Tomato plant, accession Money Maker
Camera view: vertical (180 deg); turntable rotation: 90 degrees
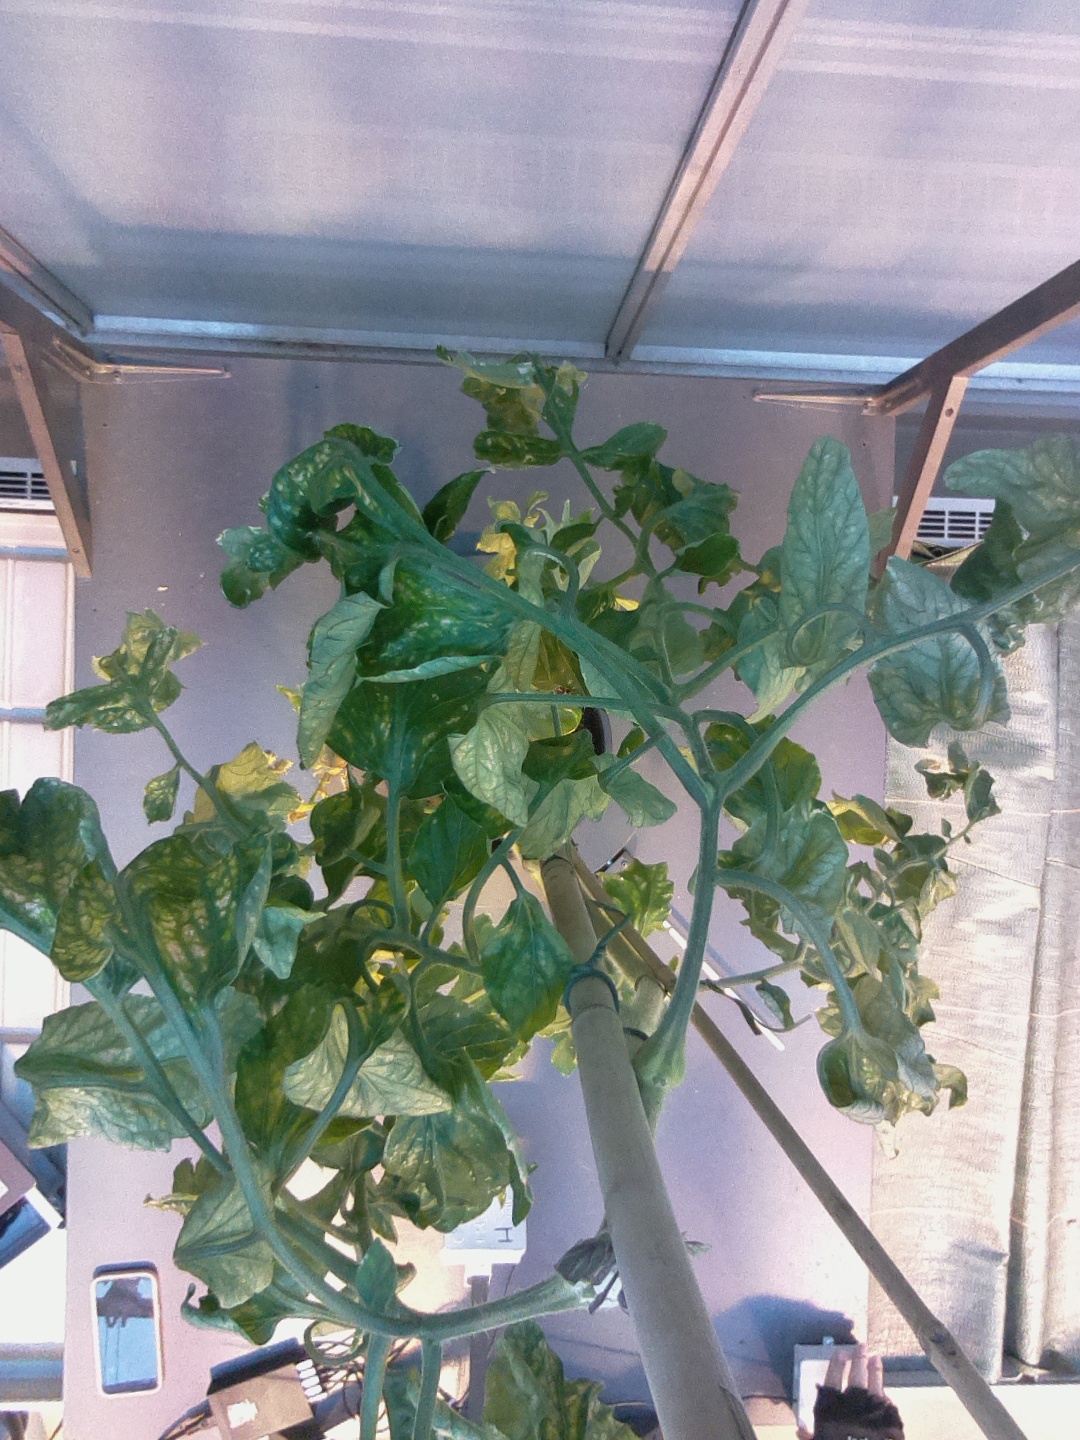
BBCH growth stage 29: 90%-100% Side shoots formed